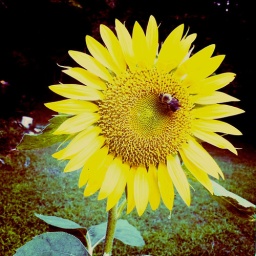
The bumblebees are enjoying a sunflower that came up in our flower bed, evidently planted by squirrels.